Odelsrett

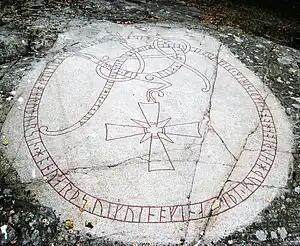
The runic text of inscription U 130 directly refers to an estate in Sweden with an allodial title held by the son as his inheritance from his father.

The Odelsrett is an ancient Scandinavian allodial title which has survived in Norway as "odelsrett" and existed until recent times in Sweden as "bördsrätt".